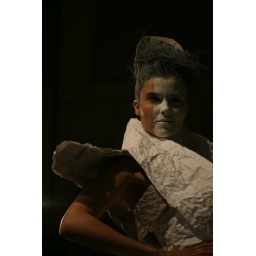
I love the crackled face paint against the crumpled paper dress.